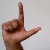
The image shows a hand gesture representing the letter 'L' in Indian Sign Language.